Walking simulator

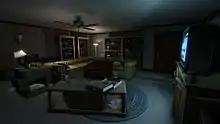
"Gone Home" has the player explore their character's family's new home, seemingly suddenly abandoned by their family, to discover clues and find out what has happened.

Walking sims are centered around exploration, with the player being thrown into an unfamiliar environment that ranges from mundane to fantastical. The player uncovers aspects of that environment, gaining an understanding of who inhabits it and whether or not it is hostile. Most walking sims lack aspects such as combat, strategy, or economic systems. Most are also created by indie developers, although major titles such as "Death Stranding" have been referred to as walking sims.